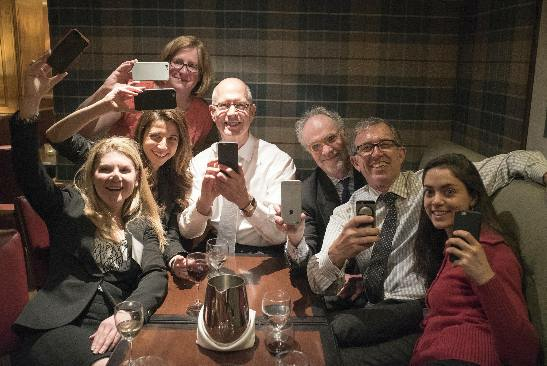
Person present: Yes